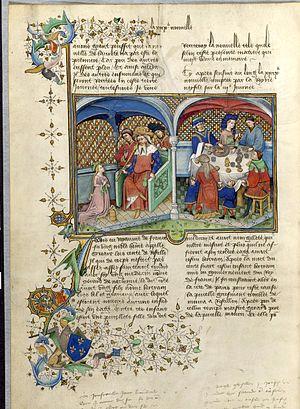
Décaméron
Maître de Mansel ou Maître de Jean Mansel ou Maître du Mansel est un maître anonyme enlumineur qui a réalisé les peintures de la grande Fleur des Histoires de Jean Mansel, offerte au duc Philippe le Bon, dont il a illustré la majeure partie du premier volume et le frontispice du second. L'illustration de cette œuvre a été achevée par Simon Marmion vers 1455. La Fleur des Histoires est une histoire universelle, allant de la création du monde jusqu'au règne du roi de France Charles VI.